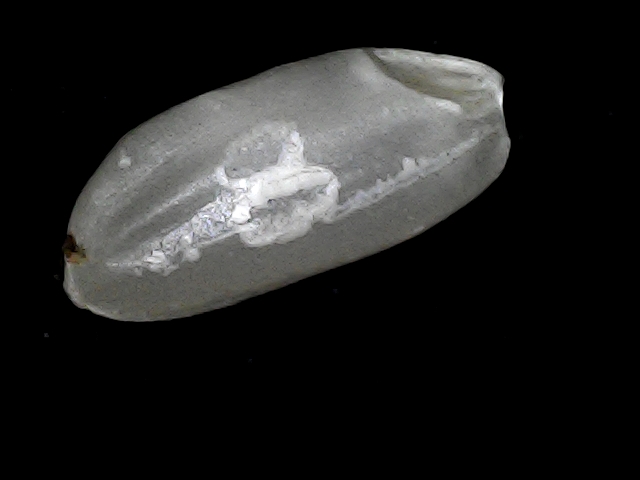
Rice variety: BD33